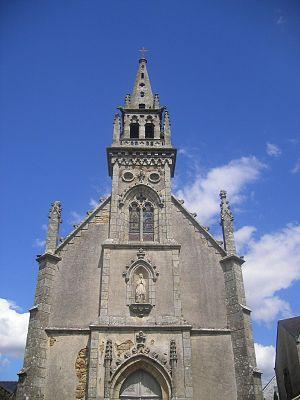
Auray [oʁɛ] est une commune française située dans le département du Morbihan, en région Bretagne.
Cet article recense les monuments historiques d'Auray, en France.